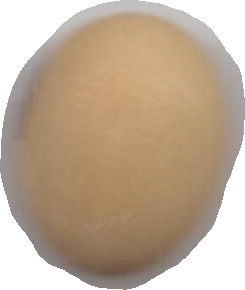
Variety: Anjasmoro